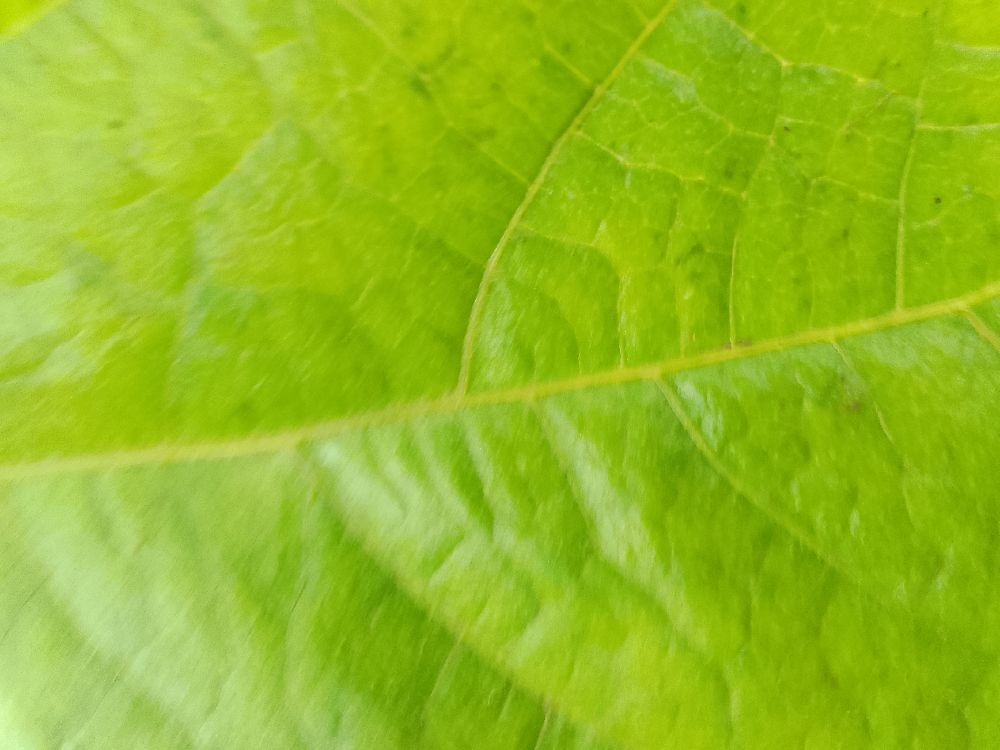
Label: healthy